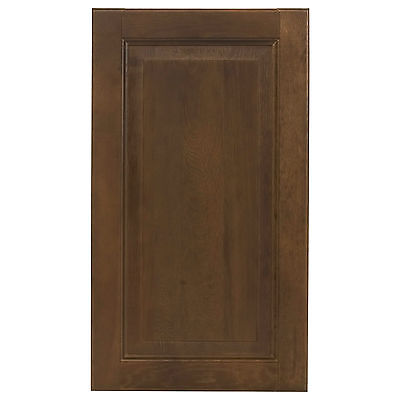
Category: cabinet